John Nicolson

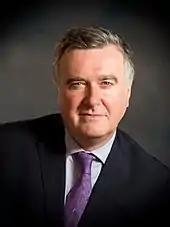
Nicolson in 2015

Nicolson was elected to Parliament as MP for East Dunbartonshire at the 2015 general election with 40.3% of the vote and a majority of 2,167.